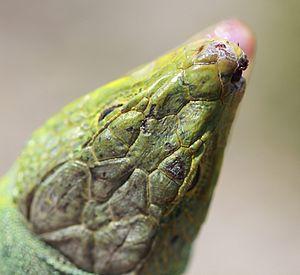
Blessures craniennes d'un Lézard ocellé (Timon lepidus)
Le Lézard ocellé est une espèce de sauriens de la famille des Lacertidae. C'est le plus grand lézard d'Europe. Il vit dans les pelouses sèches et milieux ouverts légèrement embroussaillés, habitats typiques du milieu méditerranéen dans le sud-ouest de l'Europe. À l'instar de nombreux lézards, il reste inféodé aux milieux ensoleillés. Quatre sous-espèces sont reconnues et se partagent l'aire de répartition naturelle, il s'agit de T. l. ibericus, T. l. lepidus, T. l. nevadensis et T. l. oteroorum.